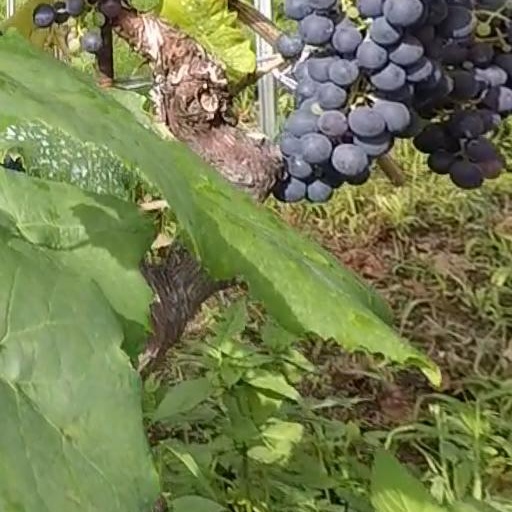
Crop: grape